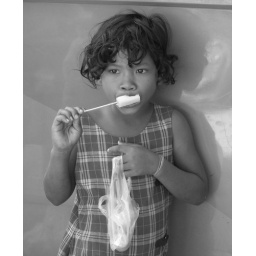
Little girl by bus B & W